Acheroraptor

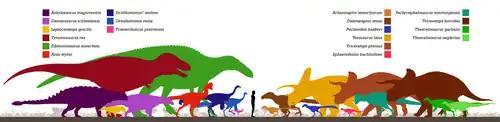
"Acheroraptor" and other fauna from Hell Creek ("Acheroraptor" in light orange)

An examination of the bite force of "Acheroraptor" suggests that like members of the Velociraptorinae, it was equipped with relatively weak jaws for inflicting rapid, slashing bites on smaller prey. This likewise indicates that saurornitholestines were more diverse in predation habits and ecological roles than previously assumed.